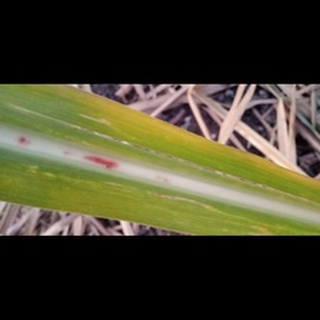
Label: sugarcane_yellow_leaf_disease